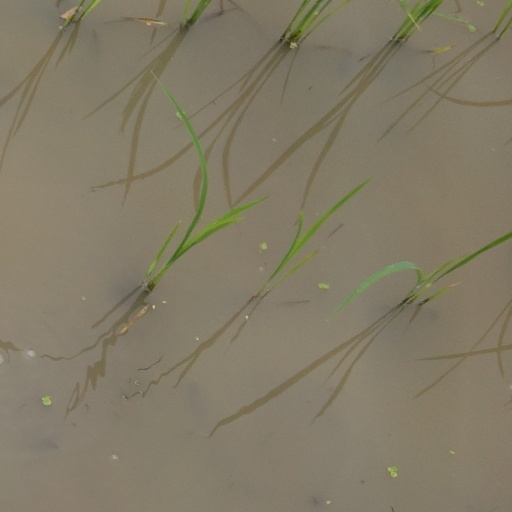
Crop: rice